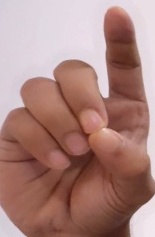
ASL sign: D